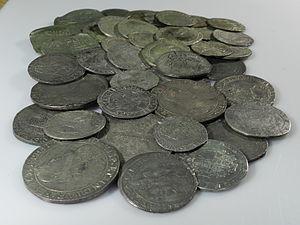
Le trésor de Middleham est un trésor monétaire découvert à proximité de Middleham, dans le comté du Yorkshire du Nord en Angleterre. Il est daté de la période de la Première Révolution anglaise et est constitué de 5 099 pièces, toutes en argent. Il s'agit du plus grand dépôt monétaire découvert qui ait été enterré lors de la révolution anglaise. Ce trésor a été découvert en juin 1993 avec un Détecteur de métaux par William Caygill. Le trésor était contenu dans trois pots, répartis dans deux fosses. Ces dernières traduisent deux dates de dépositions légèrement différentes, vers la fin des années 1640. Le dépositaire est probablement le même pour les deux fosses.